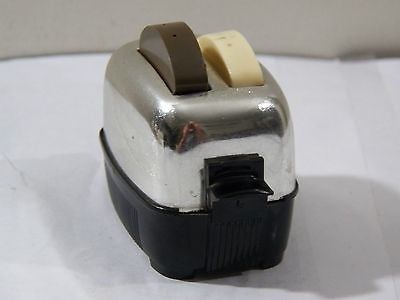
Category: toaster